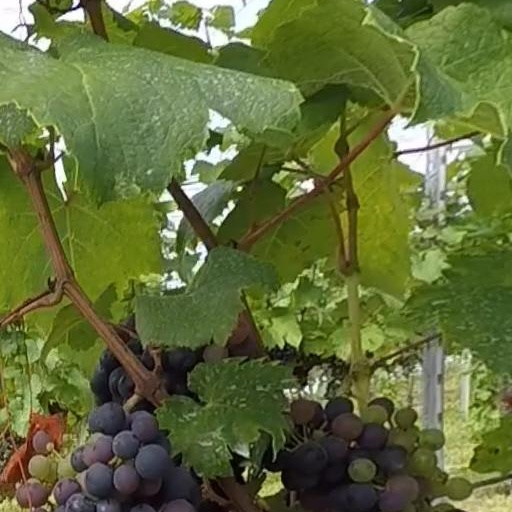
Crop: grape